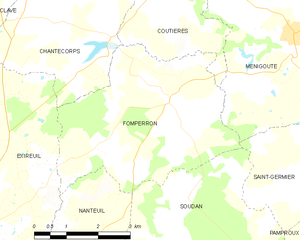
Carte des communes françaises Fomperron